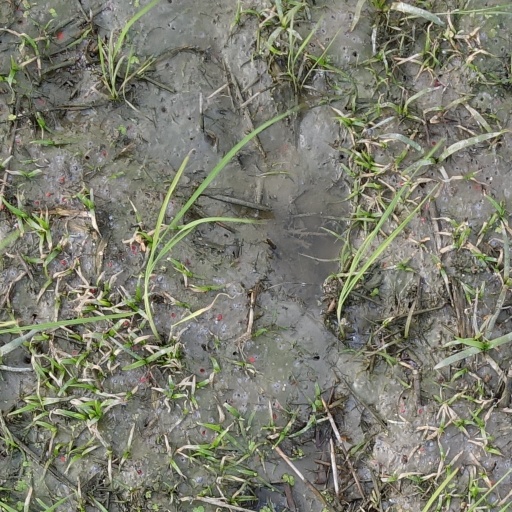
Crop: rice